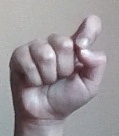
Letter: fa